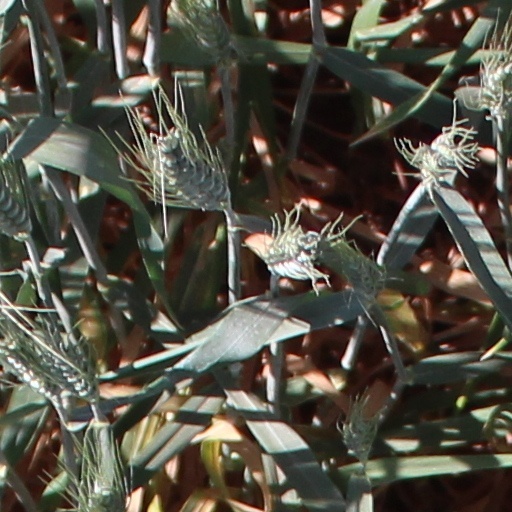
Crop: wheat